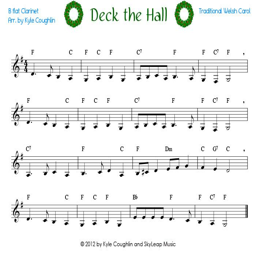
composition for the clarinet - free , printable sheet music